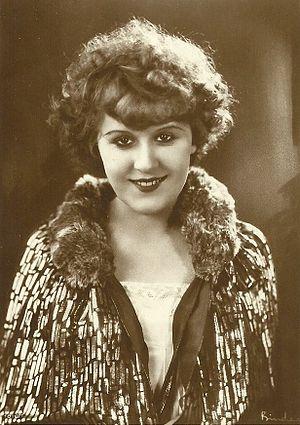
Marie Anna Albertine Keul, connue sous le nom de scène Mary Kid est une actrice allemande de l'époque du muet.